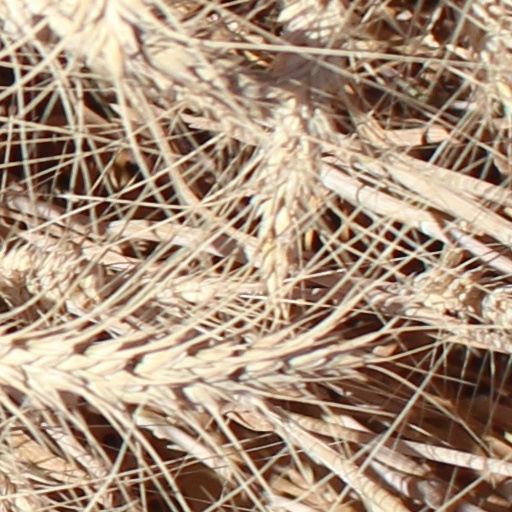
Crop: wheat